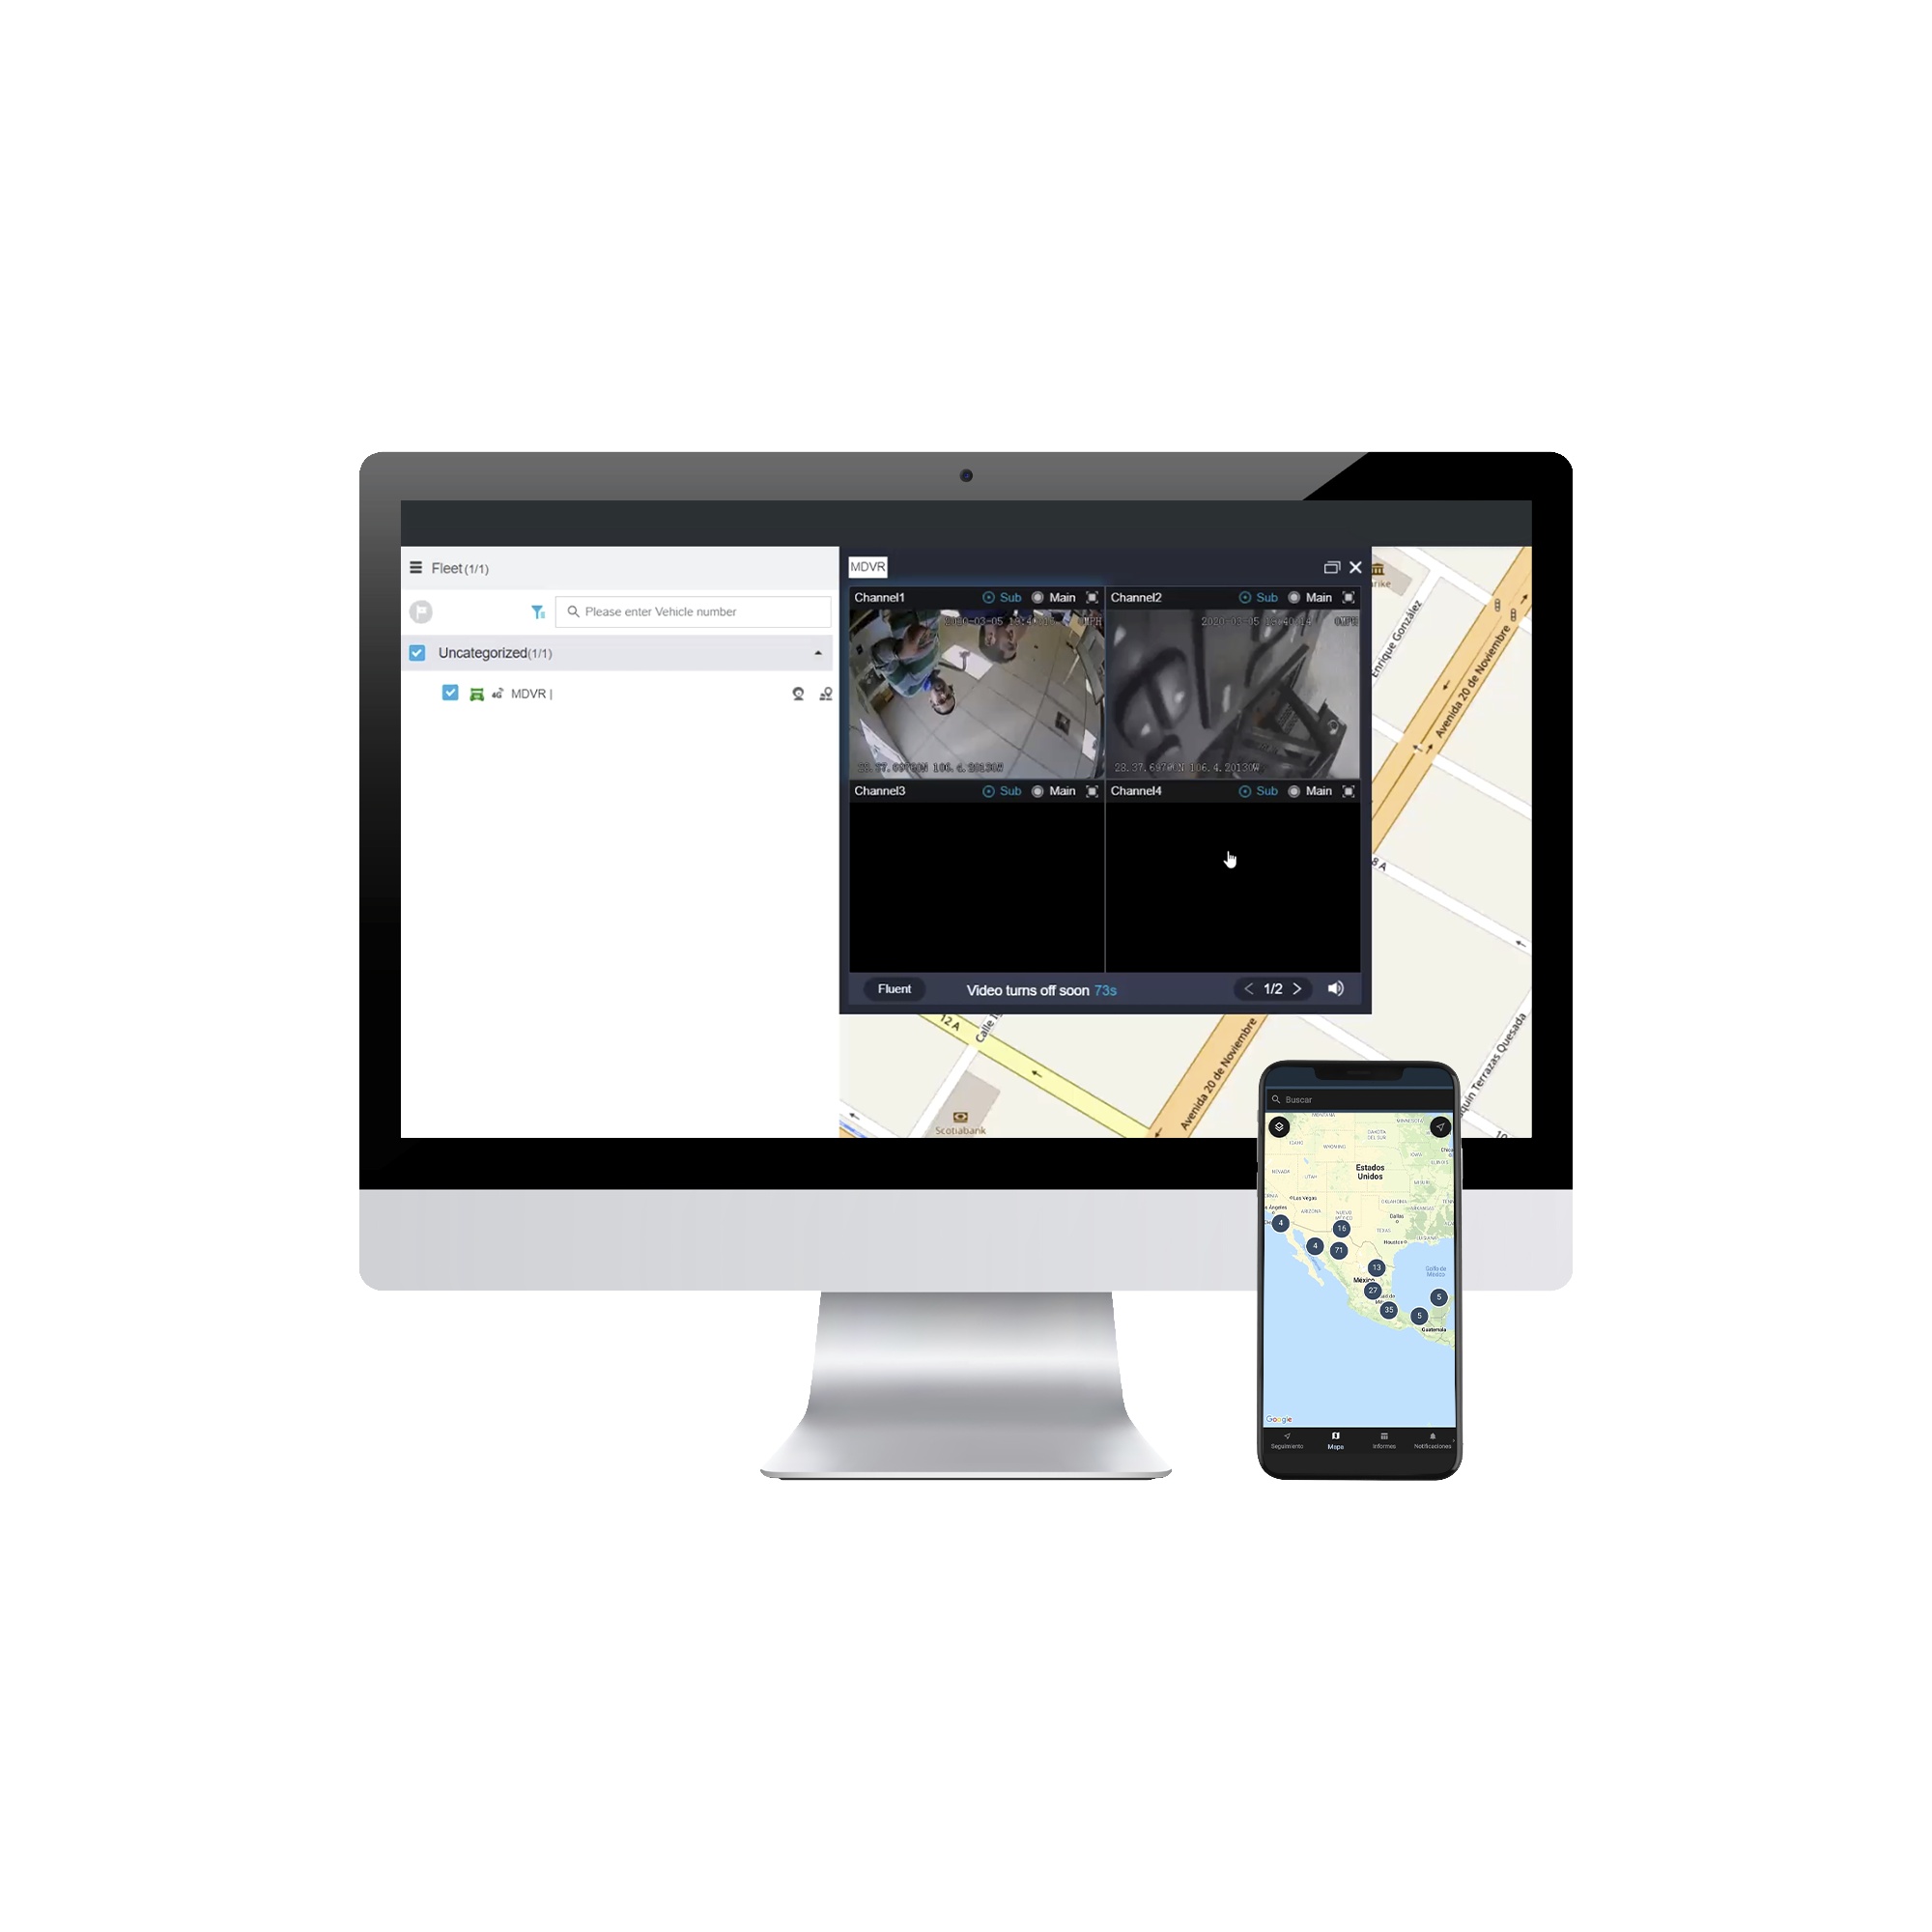
Plataforma Avanzada para Rastreo GPS, VIDEO Móvil y Telemática Vehicular / Mensualidad (Licencia para 1 localizador GPS)
EPCOM GPS Plataforma de Rastreo GPS Todo sobre la Nube&comma; Solución Líder en Logística&comma; Transporte y IoT Monitoree sus DVRs Móviles&comma; Trackers GPS y IoT en una misma plataforma nube líder en logística y transporte. EPCOM GPS Wialon es la plataforma líder NUBE (No requiere servidores!)&comma; con todas las herramientas necesarias para reducir costos&comma; evitar pérdidas y súper-cargar empresas. Evite accidentes inecesarios por conductas agresivas con el monitoreo de video en tiempo real Acelere sus Operaciones en Tiempo Record EPCOM GPS es la plataforma líder para IoT&comma; Telemática&comma; Video Móvil y Rastreo GPS. Ingrese a la Cuenta Demo Usando los Siguientes Datos: gps.epcom.net Usuario: syscomdemo Clave: syscomdemo Ingresa al siguiente link para crear tu cuenta&comma; así podras agregar equipos y habilitar el pago automático. https://syscom.mx/panel/servicios *Compatible con más de 2&comma;000 modelos de equipos de rastreo. ** Información de respaldo hasta 365 días *** Para evitar el cobro automático&comma; el distribuidor debe dar de baja las unidades que ya no va a utilizar (eliminarlas)&comma; SYSCOM no puede dar de baja automáticamente sus unidades&comma; debe ser manualmente por el distribuidor ****Al subir el pedido el servicio no es cancelable. Ir a Plataforma App de Logistica Lider&comma; optimice sus entregas Lleve acabo sus entregas de forma eficiente con la aplicación de logistica lider&comma; capaz de crear rutas considerando trafico y distancia de entregas App para Android e iOS para empresas de logistica Aplicación intuitiva y super funcional&comma; capaz de hacer llegar pedidos&comma; confirmación&comma; recolección de firmas y trazar la mejor ruta para la entrega. Fleetrun&comma; la solucion de mantenimiento para flotas vehiculares. Fleetrun es un software de mantenimiento de flotas desarrollado a base de Wialon&comma; la plataforma de rastreo GPS e IoT. El tamaño de las flotas no importa&comma; todos pueden aprovechar Fleetrun para monitorear el estado de vehículos&comma; controlar y minimizar gastos&comma; evitar averías críticas y tiempo de inactividad de vehículos o remolques. Almacenamiento de todos los datos en una sola aplicación Utilice Fleetrun en lugar de registros en papel y archivos de Excel de varias hojas para planificar y administrar los servicios de mantenimiento.. Gestión del mantenimiento Registre servicios para cada vehículo: los servicios planificados&comma; cualquier pieza de recambio&comma; el coste total&comma; la fecha del inicio y la duración del servicio de mantenimiento. Programación del mantenimiento Ajuste recordatorios de servicios y especifique su frecuencia manualmente o configure la creación de servicios automática basada en los valores del kilometraje&comma; intervalos u horas del motor. Control de gastos Almacene todos los gastos en reparación y en piezas de repuesto en una sola aplicación. Fleetrun calcula los costes de mantenimiento de cada vehículo y toda la flota. Digitalización de procesos Ahorre tiempo a sus empleados y deje que Fleetrun cree automáticamente servicios y envíe notificaciones sobre su estado. Interfaz sencilla y amigable La interfaz permite a los usuarios con poca experiencia llevar a cabo la captura de información sin dificultad. Previous Next Mejor Aplicación de la Industria Buscar evidencia toma segundos y es extremadamente rápido e intuitivo&comma; compatible con Windows&comma; Mac&comma; iOS y Android. Video en tiempo real desde la aplicación: Vista de camaras desde dispositivos inteligentes&comma; localización y video en la misma app. Video Móvil por 3G / 4G DashCam con IA Compatible con los sistemas de vigilancia mas robustos del mercado&comma; evite accidentes con los analiticos de IA. Alarmas por prevención de colicicón&comma; cruce de peatones&comma; chofer distraido&comma; sensor de fatiga entre otros. Video en tiempo real&comma; alertas al instante&comma; super confiable. "Cualquiera puede rastrear un vehiculo&comma; pocos prevenir accidentes en tiempo real" FT Vision Aplicación para visualización remota de dispositivos MDVR. Video en vivo y sin interrupciones. Consumo de Combustible La más alta precisión de cálculo de combustible (Única con 99%) y una interface fácil de entender. Optimización de Rutas Reduzca enormemente costos&comma; evite pérdida de tiempo y concéntrese en tener clientes contentos. El Último Día de los Malos Choferes Tenga un reporte intuitivo de la calidad de manejo&comma; evite desgastes innecesarios en sus vehículos y reparaciones costosas. Geocercas para Gente Normal Evitemos interfaces confusas y pérdida de tiempo&comma; nuestro sistema de Geocerca es extremo intuitivo y fácil de administrar. Compatible con Las Marcas Importantes EPCOM GPS puede integrar dispositivos de todas las marcas&comma; esto hace posible mezclar incluso trackers GPS con DVRs móviles. Sensores Monitoree en tiempo real diferentes sensores (temperatura&comma; digitales&comma; movimiento) con una interface amigable. Necesita saber el estado de 200 pozos de agua en tiempo real? Estamos listos. BACK TO TOP Aplicaciones Móviles Mapas y Navegación Plataforma Avanzada de rastreo GPS y Telemática Vehicular LEER MÁS Seguimiento Personal WiaTag convierte su dispositivo móvil en un rastreador GPS que sigue el movimiento de su propietario. LEER MÁS Gestión de entregas El servicio Logistics está diseñado para controlar todas las etapas del servicio de distribución. LEER MÁS Gestión de mantenimiento técnico La aplicación web está desarrollada para planificar y controlar los gastos relacionados con la explotación de vehículos. LEER MÁS Control del transporte público El servicio permite crear rutas&comma; gestionar horarios&comma; rastrear el movimiento en tiempo real y analizar la ejecución de rutinas en una interfaz amigable. LEER MÁS
Brand: EPCOM
Category: Software > Computer Software > Business & Productivity Software > Enterprise Resource Planning (ERP) Software